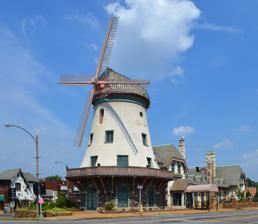
Building: Bevo Mill, St. Louis
Country: United States of America
Year built: 1916
This article's lead section may be too short to adequately summarize the key points . Please consider expanding the lead to provide an accessible overview of all important aspects of the article. ( May 2020 ) Neighborhood of St. Louis in Missouri, United States Bevo Mill Neighborhood of St. Louis Bevo Mill, the namesake of the neighborhood Location (red) of Bevo Mill within St. Louis Country United States State Missouri City St. Louis Wards 13 , 14 Area • Total 1.37 sq mi (3.5 km 2 ) Population (2020) • Total 11,941 • Density 8,700/sq mi (3,400/km 2 ) ZIP Code Part of 63116 Area code 314 Bevo Mill is a neighborhood located in south St. Louis , Missouri . Populace The Bevo Mill area is direct to the west of the neighborhood of Dutchtown , which was a major center of German settlement in St. Louis in the mid-nineteenth century. After significant population loss in the later twentieth century, the neighborhood was revitalized in the 1990s by immigrants fleeing war in Bosnia and Croatia .  Today, much of the Bevo Mill neighborhood is populated with immigrants , particularly Bosnian Americans and Croatian Americans . The St. Louis metro area is now home to an estimated 50,000 Bosnians . The influx of new immigrants has helped stem the decline in St. Louis's population. Many Bosnians have purchased homes in South St. Louis, starting new businesses, including bakeries, cafes, taverns, nightclubs, restaurants, neighborhood grocery stores, and butcher shops, stimulating the economy and transforming the area, once known for crime, into a safe, thriving neighborhood. Bevo Mill Restaurant The neighborhood was named after the Bevo Mill, a distinctive restaurant with a windmill and beer hall at Gravois and Morganford roads. The restaurant was opened by August Busch Sr. in 1917 who wished to recreate a European beer garden where drinks would be served in an outdoor atmosphere of music and dancing, like a country club in the City. Busch toured Holland for a year prior to the mill´s erection, seeking authentic artifacts and studying Dutch windmills. A famous feature of Bevo Mill are its porcelain tile murals of idyllic scenes. They were made in Germany about 1890. It is said that Busch paid Tony Faust $50,000 for them after the closing of Faust´s downtown restaurant in 1916. Architects Klipstein and Rothman designed the mill in a Tudor revival style. Bevo Mill is named for a malt beverage that was produced by Anheuser-Busch at the time of the Mill's opening. The Mill became a City Landmark in 1971 and is located at 4749 Gravois. It was built by  Grone Construction, owned by Louis Henry Grone whose cousins owned H. Grone Brewery. It operated under the name Bevo Mill until its closure in 2009. In 2017, a restaurant and event venue named Das Bevo opened at the location. The restaurant and venue remain in operation today with a weekend dining schedule. Demographics Historical population Census Pop. Note %± 1990 13,179 — 2000 13,286 0.8% 2010 12,654 −4.8% 2020 11,941 −5.6% Sources: In 2020, Bevo Mill's racial makeup was 58.3% White, 20.6% Black, 0.6% Native American, 4.8% Asian, 9.9% Two or More Races, and 5.7% Some Other Race. 11.6% of Bevo Mill's population was of Hispanic or Latino origin. See also Holly Hills, St. Louis , southeast of Bevo History of Bosnian Americans in St. Louis Peter Mathews Memorial Skate Garden References